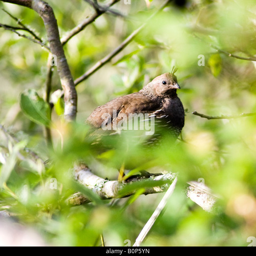
biological species taking cover in a tree - like bush